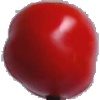
Label: Tomato 2